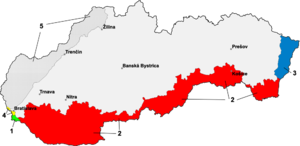
Sudeterkrisen / Virkninger og videre udvikling / Den første voldgift i Wien
Kort over de landområder, som Slovakiet skulle afstå til Ungarn og Tyskland ved voldgiften i Wien den 2. november 1938.
Sudeterkrisen er en betegnelse på den diplomatiske krise, som fandt sted i sommeren og efteråret 1938 mellem Nazi-Tyskland på den ene side og Tjekkoslovakiet, Storbritannien og Frankrig på den anden side. Tyskland gjorde krav på Sudeterlandet, et grænselandskab med næsten udelukkende tysksproget befolkning. Tjekkoslovakiet nægtede at afstå dette, fordi området var af enorm strategisk betydning, da det meste af landets forsvarsværker var beliggende langs den tysk-tjekkiske grænse.